Ilie Ceaușescu

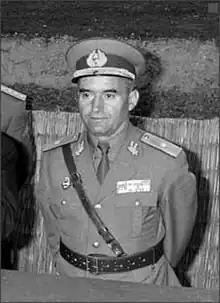
Ilie Ceaușescu

Ilie Ceaușescu (8 June 1926 – 1 October 2002) was a Romanian army general and communist politician who was Deputy Defence Minister of Communist Romania during the rule of his older brother, Nicolae Ceaușescu.